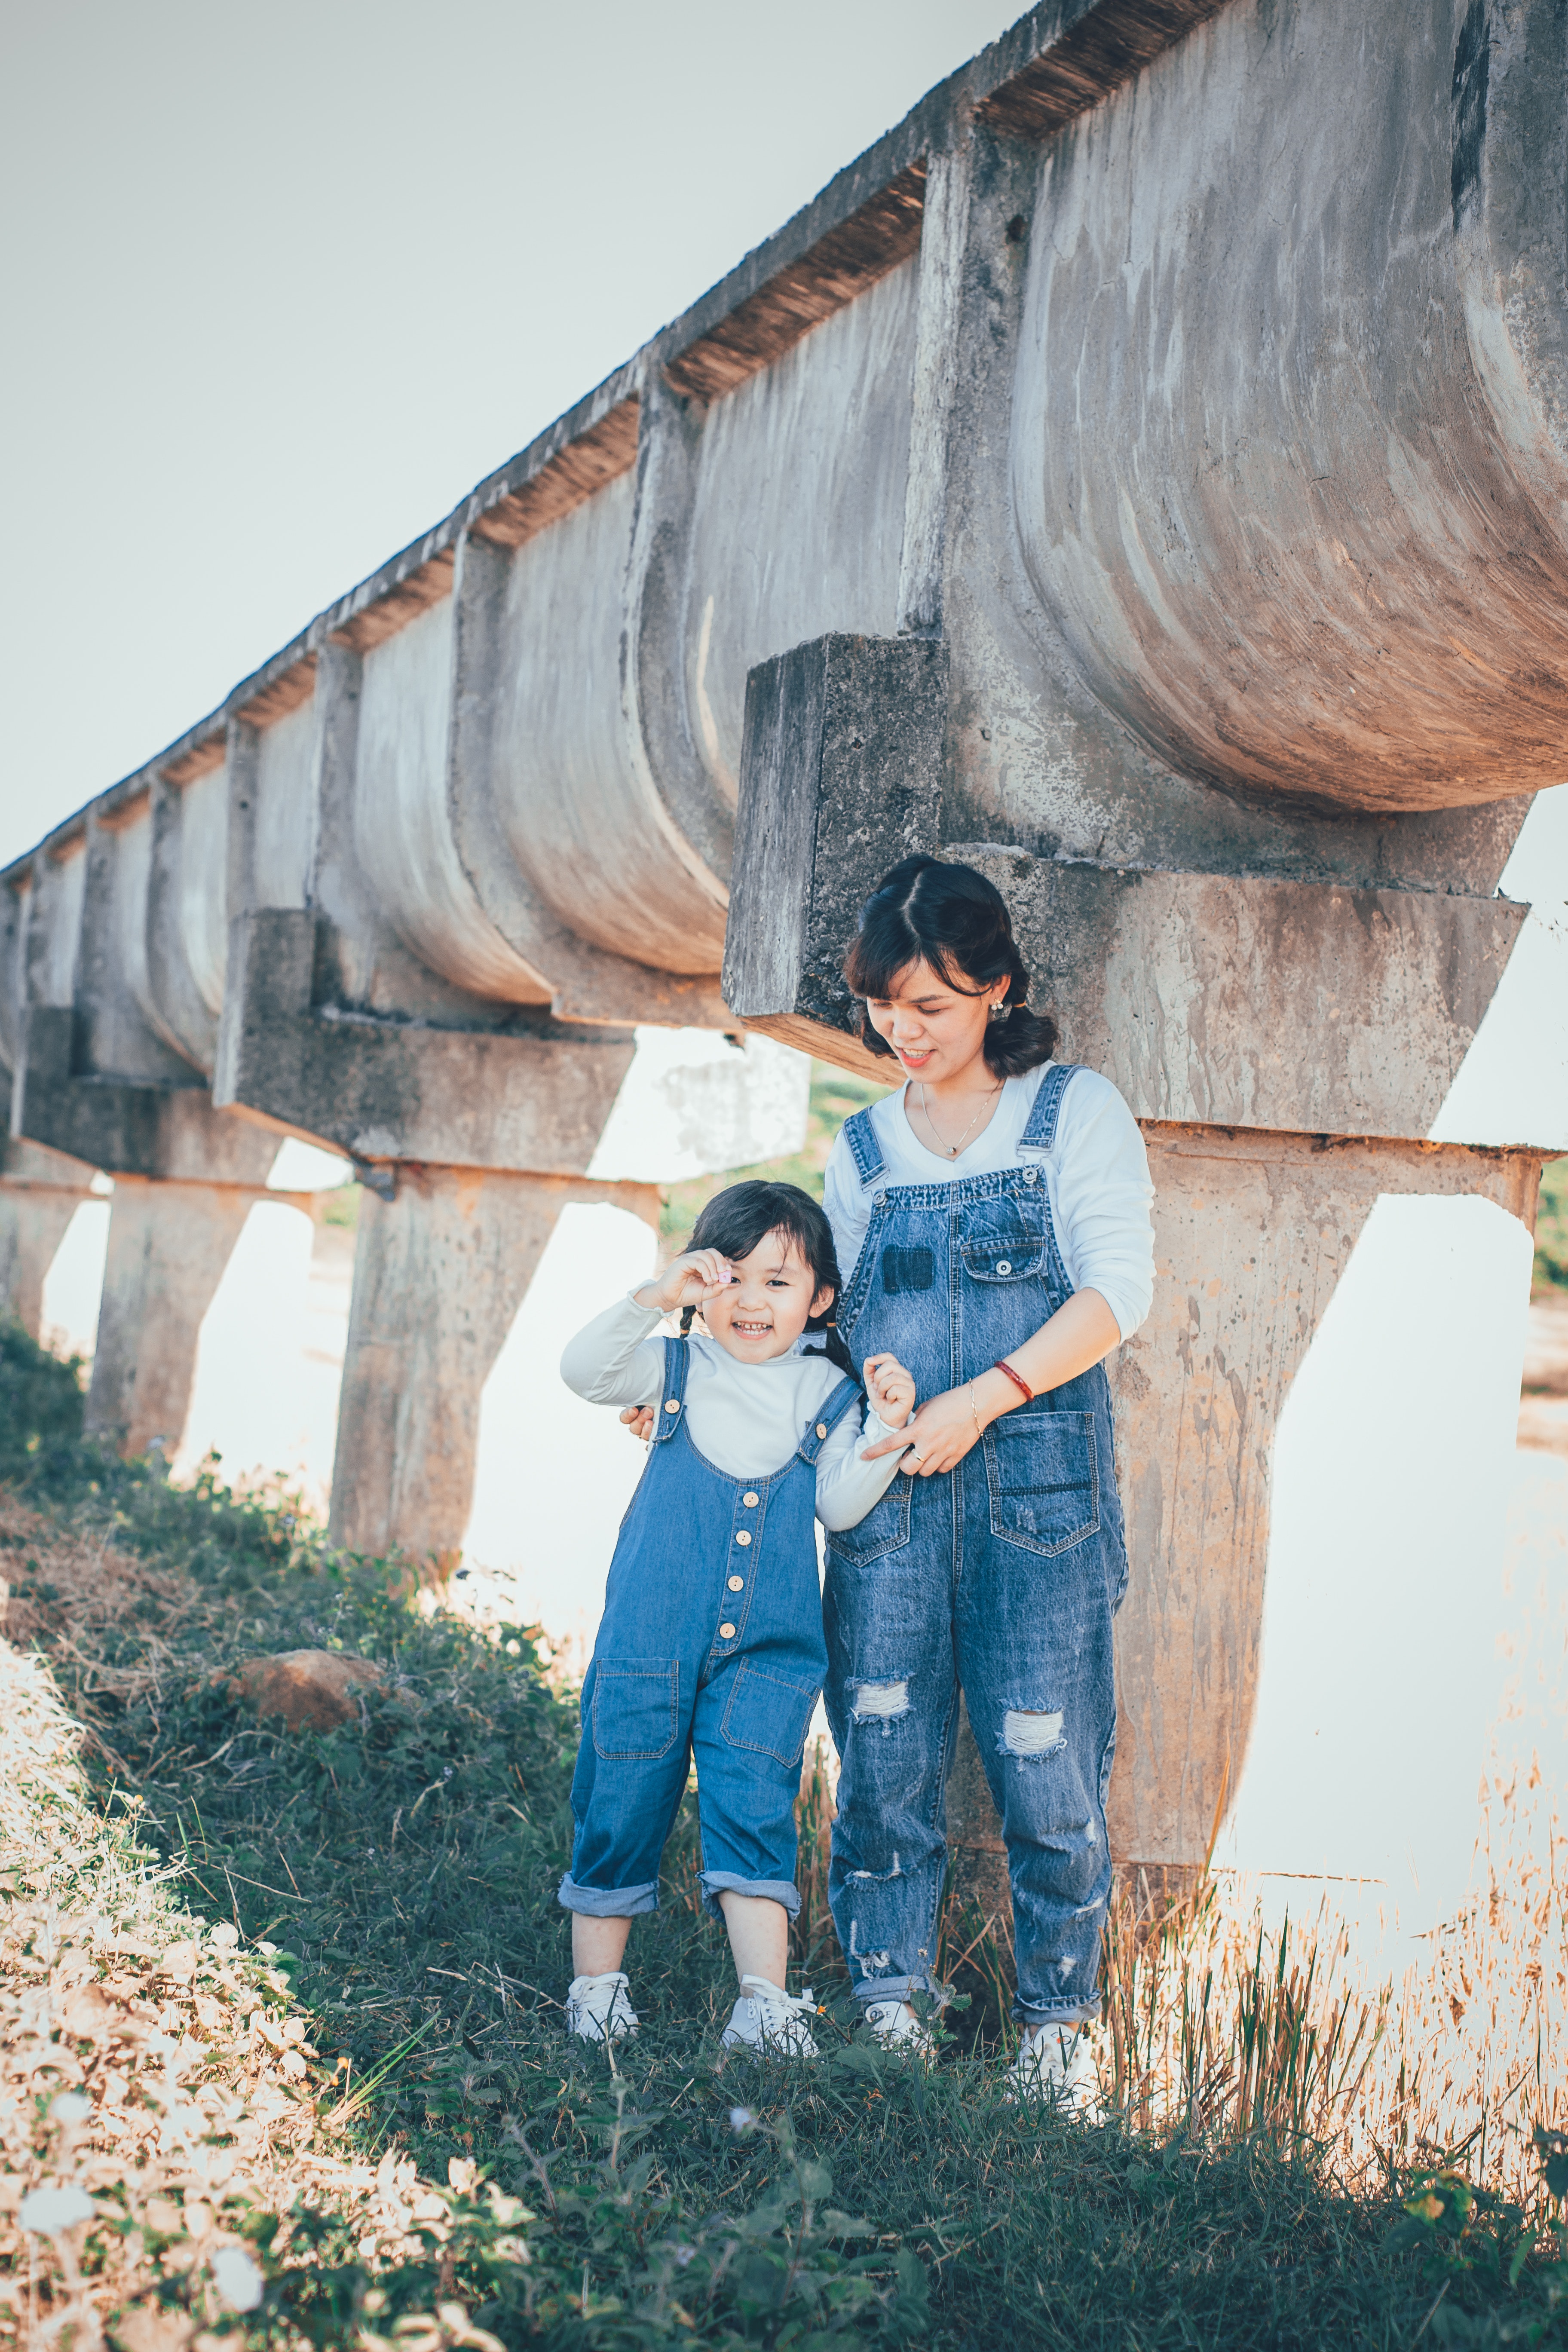
photograph, people, child, yellow, snapshot, photography, tree, fun, leaf, eye, love, vacation, smile, denim, photo shoot, plant, family, jeans, gesture, portrait photography, toddler, happy, portrait